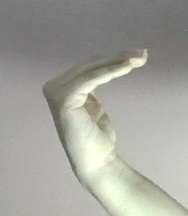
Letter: haa